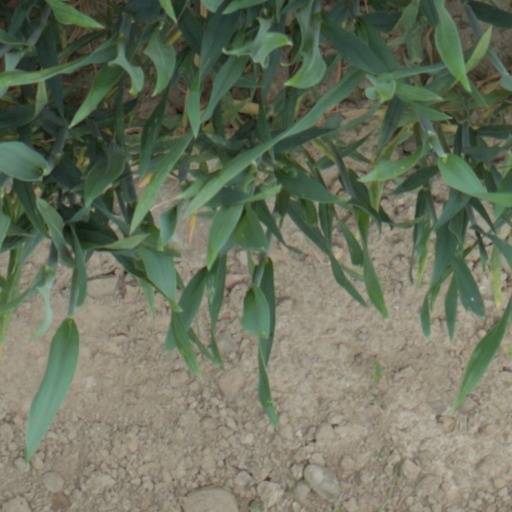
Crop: wheat